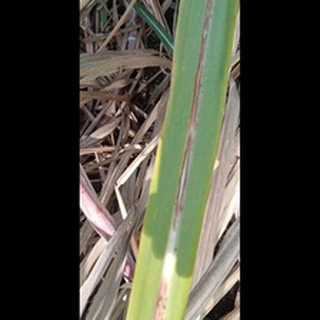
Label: sugarcane_red_rot